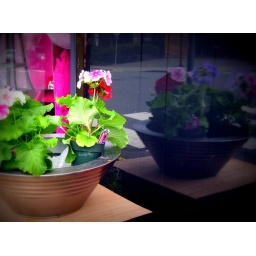
.....a pot full of primula's seen reflected in the window in the the James Bay Flower Shop